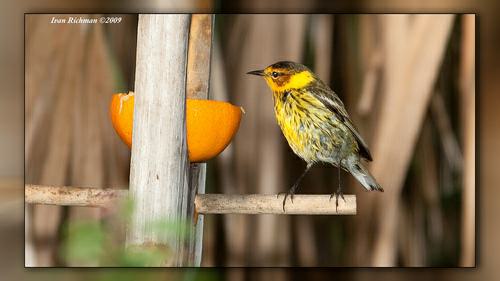
A photo of a cape may warbler